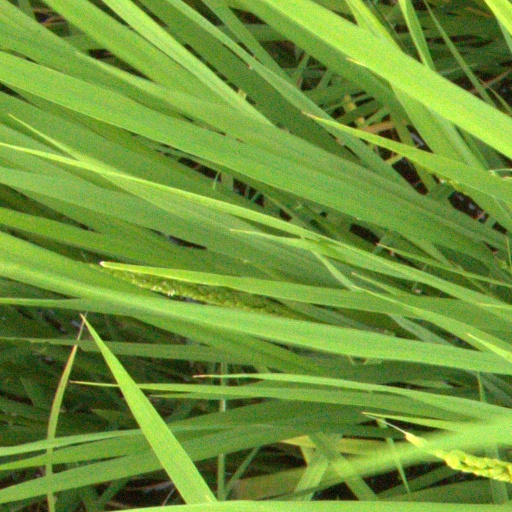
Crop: rice